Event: Ecuador Earthquake
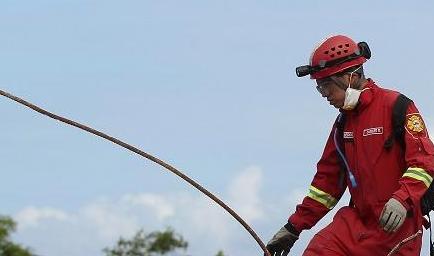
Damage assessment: no_damage